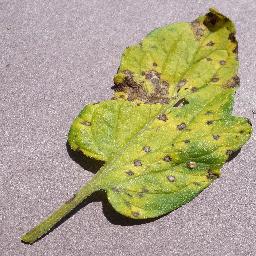
Label: Tomato___Septoria_leaf_spot